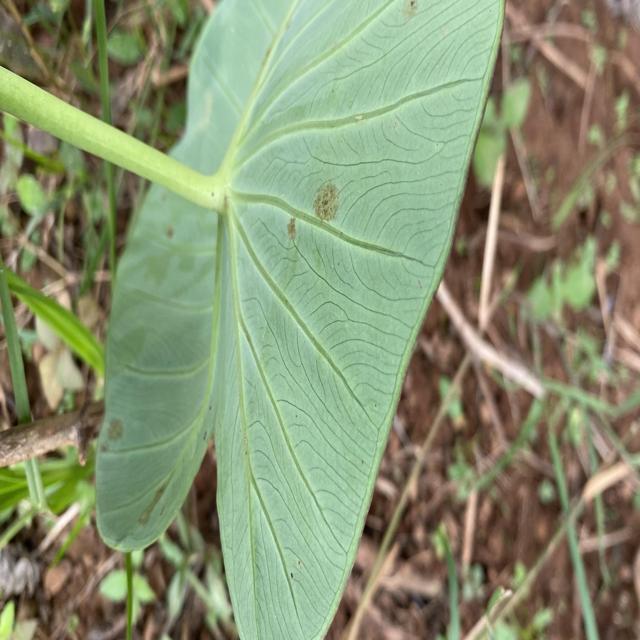
Label: Early_Blight